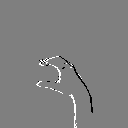
ASL letter: c